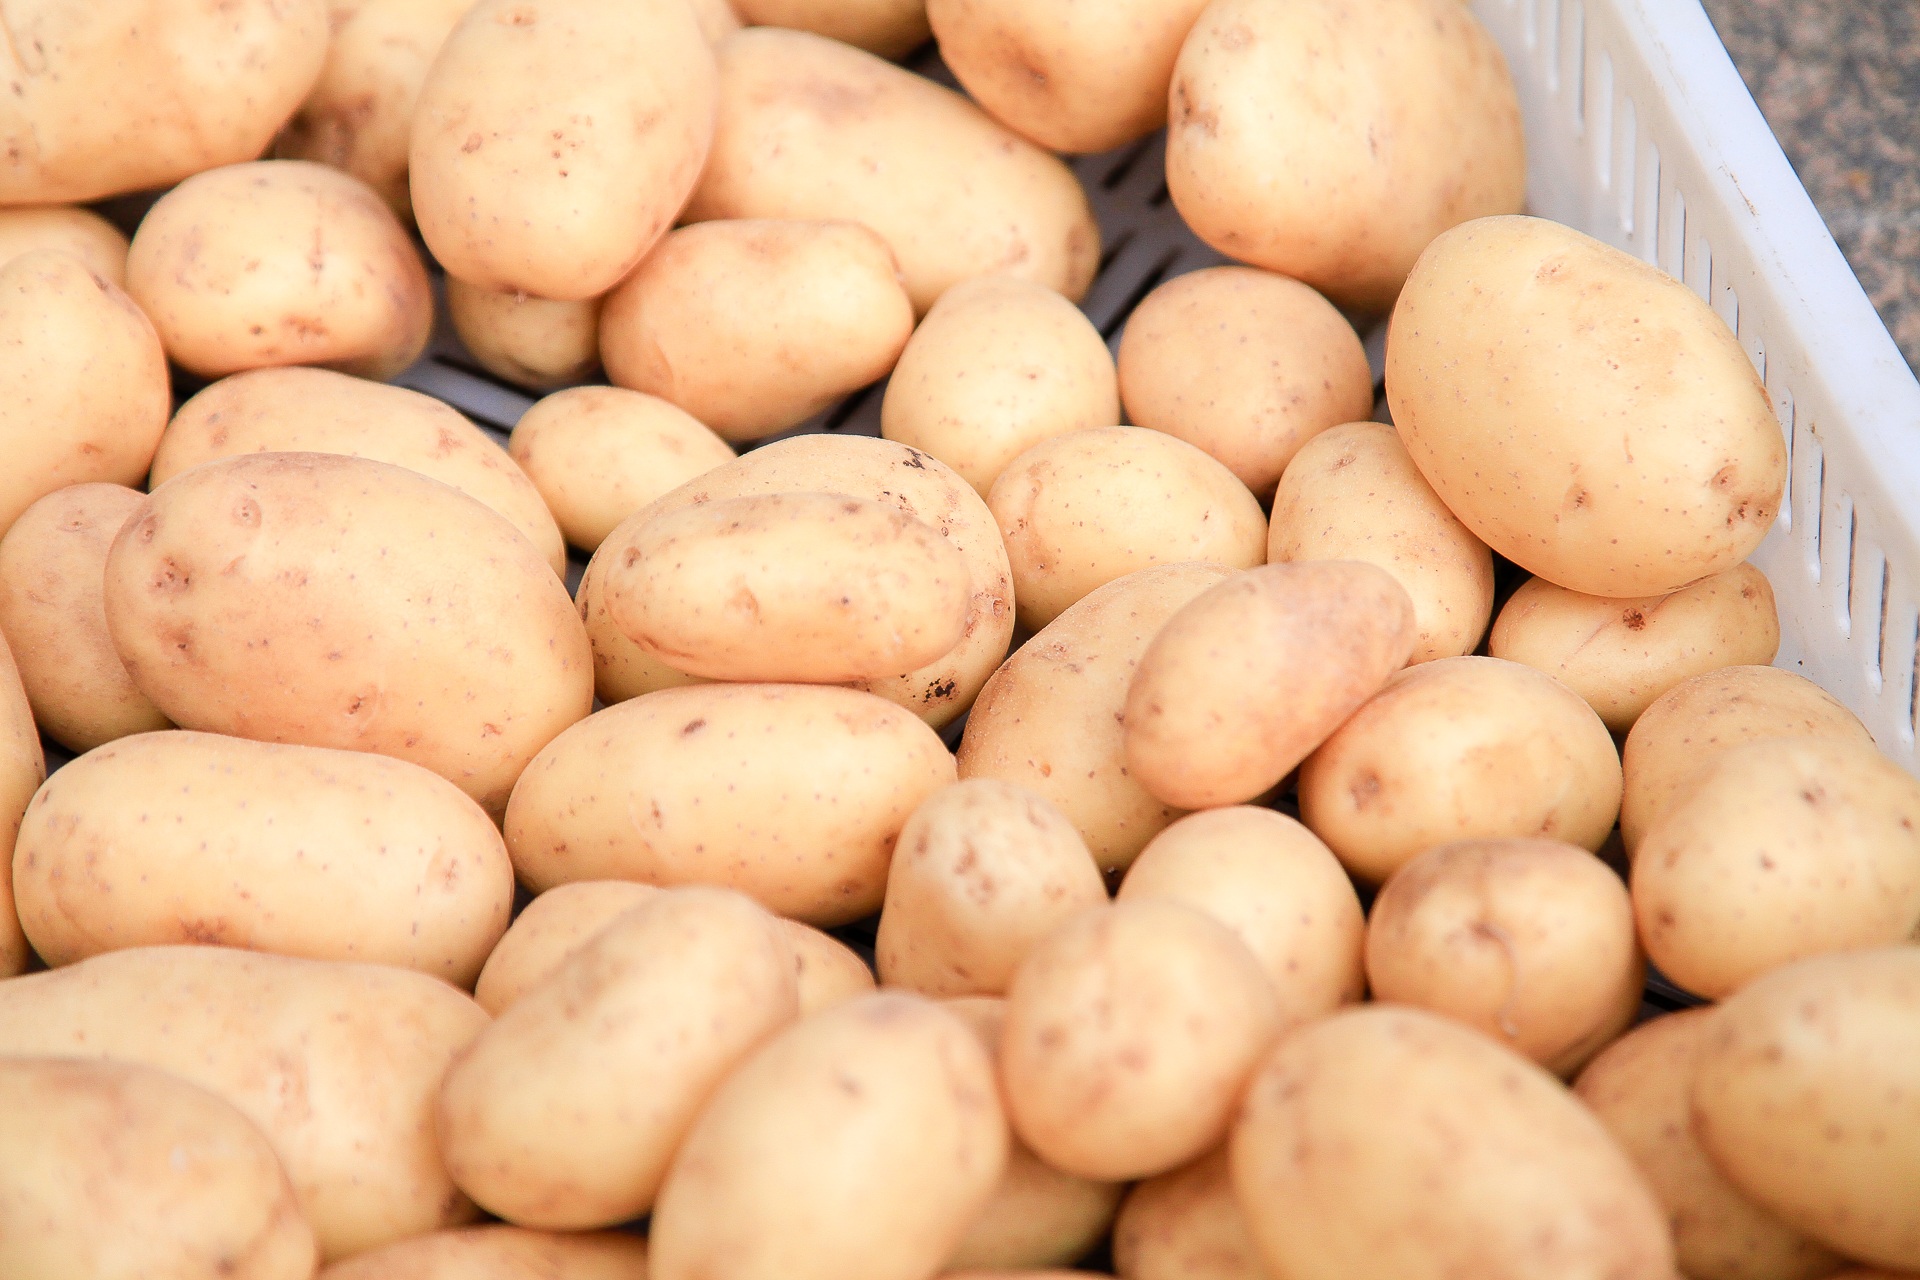
plant, food, harvest, produce, vegetable, autumn, agriculture, garden, eat, potato, cook, thanksgiving, potatoes, bio, vegetable garden, flowering plant, erdfrucht, root vegetable, land plant, potato and tomato genus